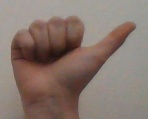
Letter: dhad